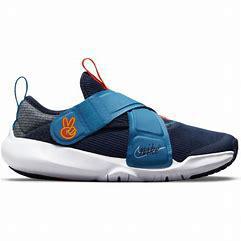
Brand: Nike
Model: Flex Advance